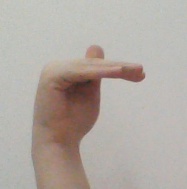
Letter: khaa